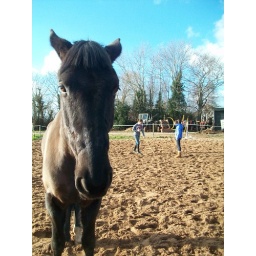
Charlie isn't impressed by little girls writing their names in the sand